Splachnaceae

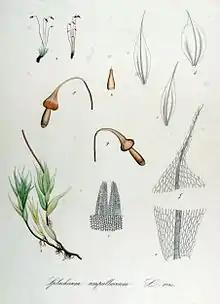
Illustration of the sporophytic and gametophytic stages of "Splachnum ampullaceum"

Male plants are more slender, with a looser leaf distribution. Leaves differ in size and differentiation towards the apex of the stem forming an often-bulbous perigonia. Perigonial leaves are strongly differentiated, being ovate and tapering to a long tip. The perigonium is terminal, and will often harbour paraphyses.